2004 Rally Finland

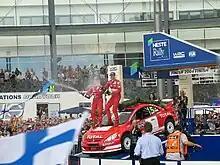
Marcus Grönholm and Timo Rautiainen celebrating their victory.

The 2004 Rally Finland (formally the 54th Neste Rally Finland) was the ninth round of the 2004 World Rally Championship season and was held between 6 and 8 August 2004. The rally was based in Jyväskylä. Peugeot's Marcus Grönholm won the race, his 16th win in the World Rally Championship.